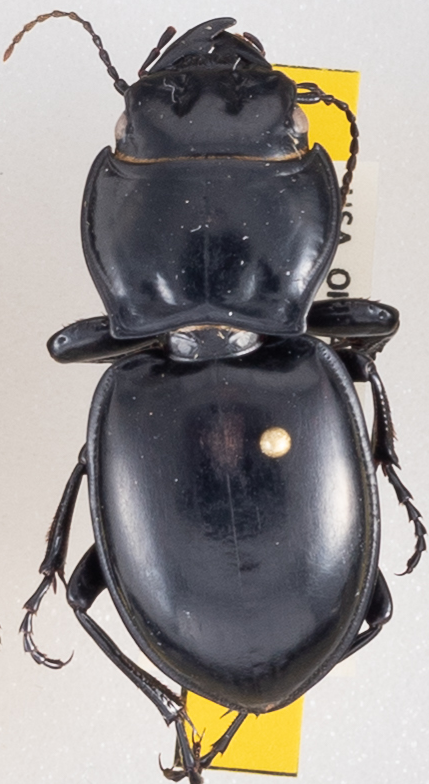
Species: Pasimachus californicus
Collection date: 2019-07-10
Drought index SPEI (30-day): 0.262
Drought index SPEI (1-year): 2.09
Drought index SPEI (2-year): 1.69